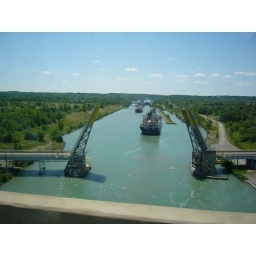
the bridge that's near niagara...the guide said something about letting the ship pass or cannot pass..forgot..wahaha